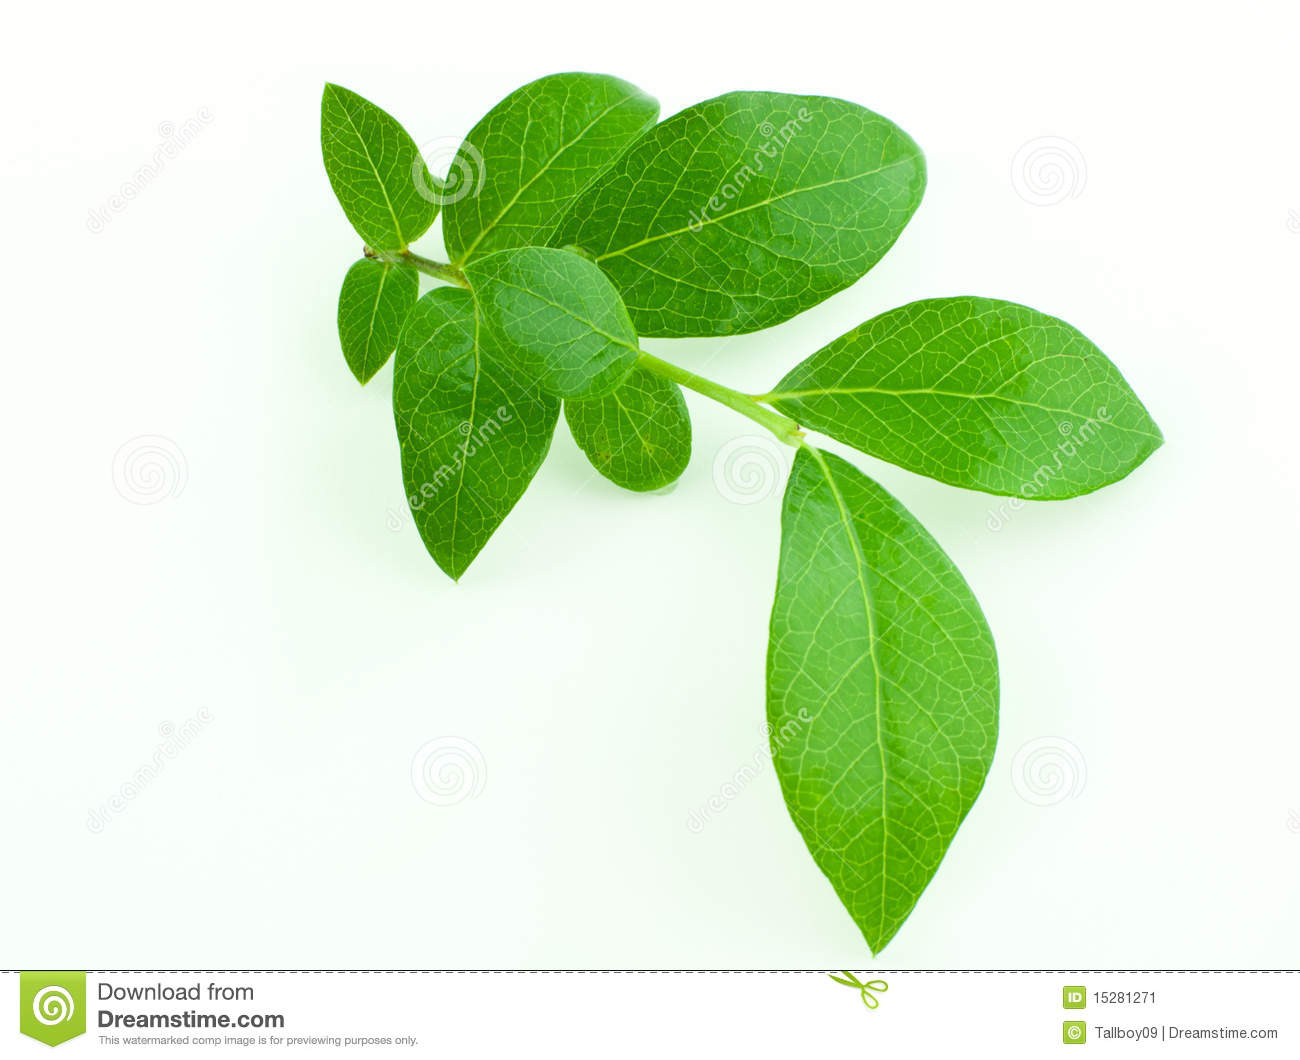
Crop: corn
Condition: rust